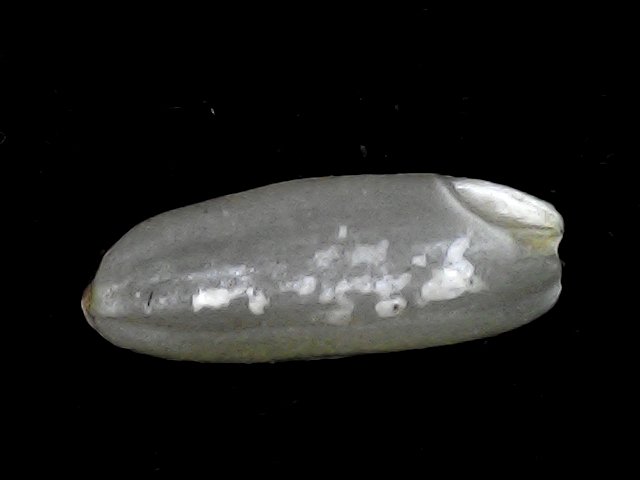
Rice variety: BD51